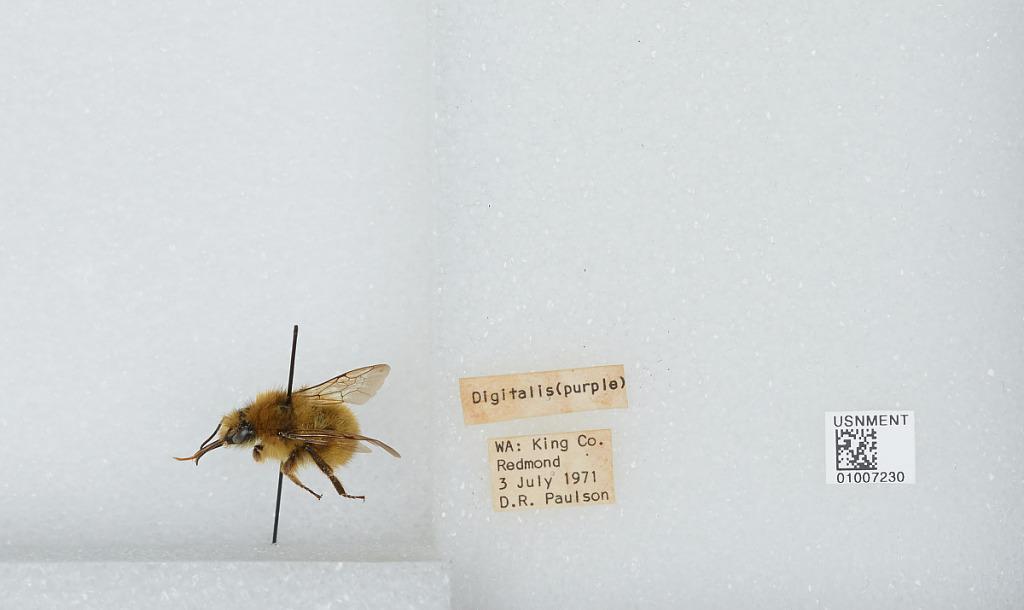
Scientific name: Bombus (Pyrobombus) flavifrons Cresson
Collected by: D. Paulson
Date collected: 1971-7-3
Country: United States
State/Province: Washington
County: King
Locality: Redmond
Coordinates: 47.6694, -122.124